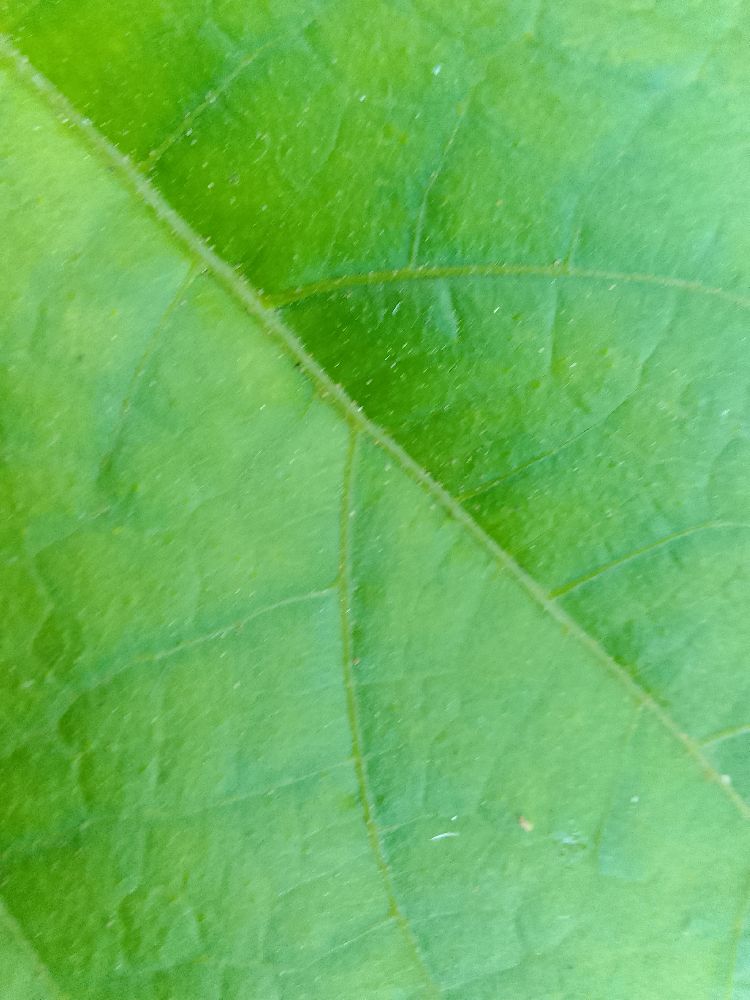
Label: healthy